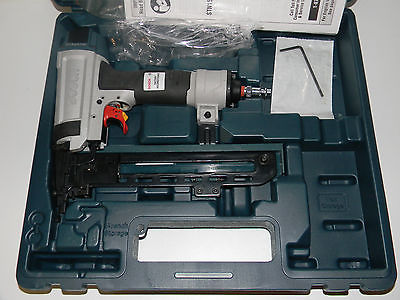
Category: stapler